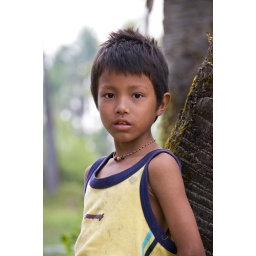
A boy leaning by the coconut tree looking at me while I took photos of the white lotus